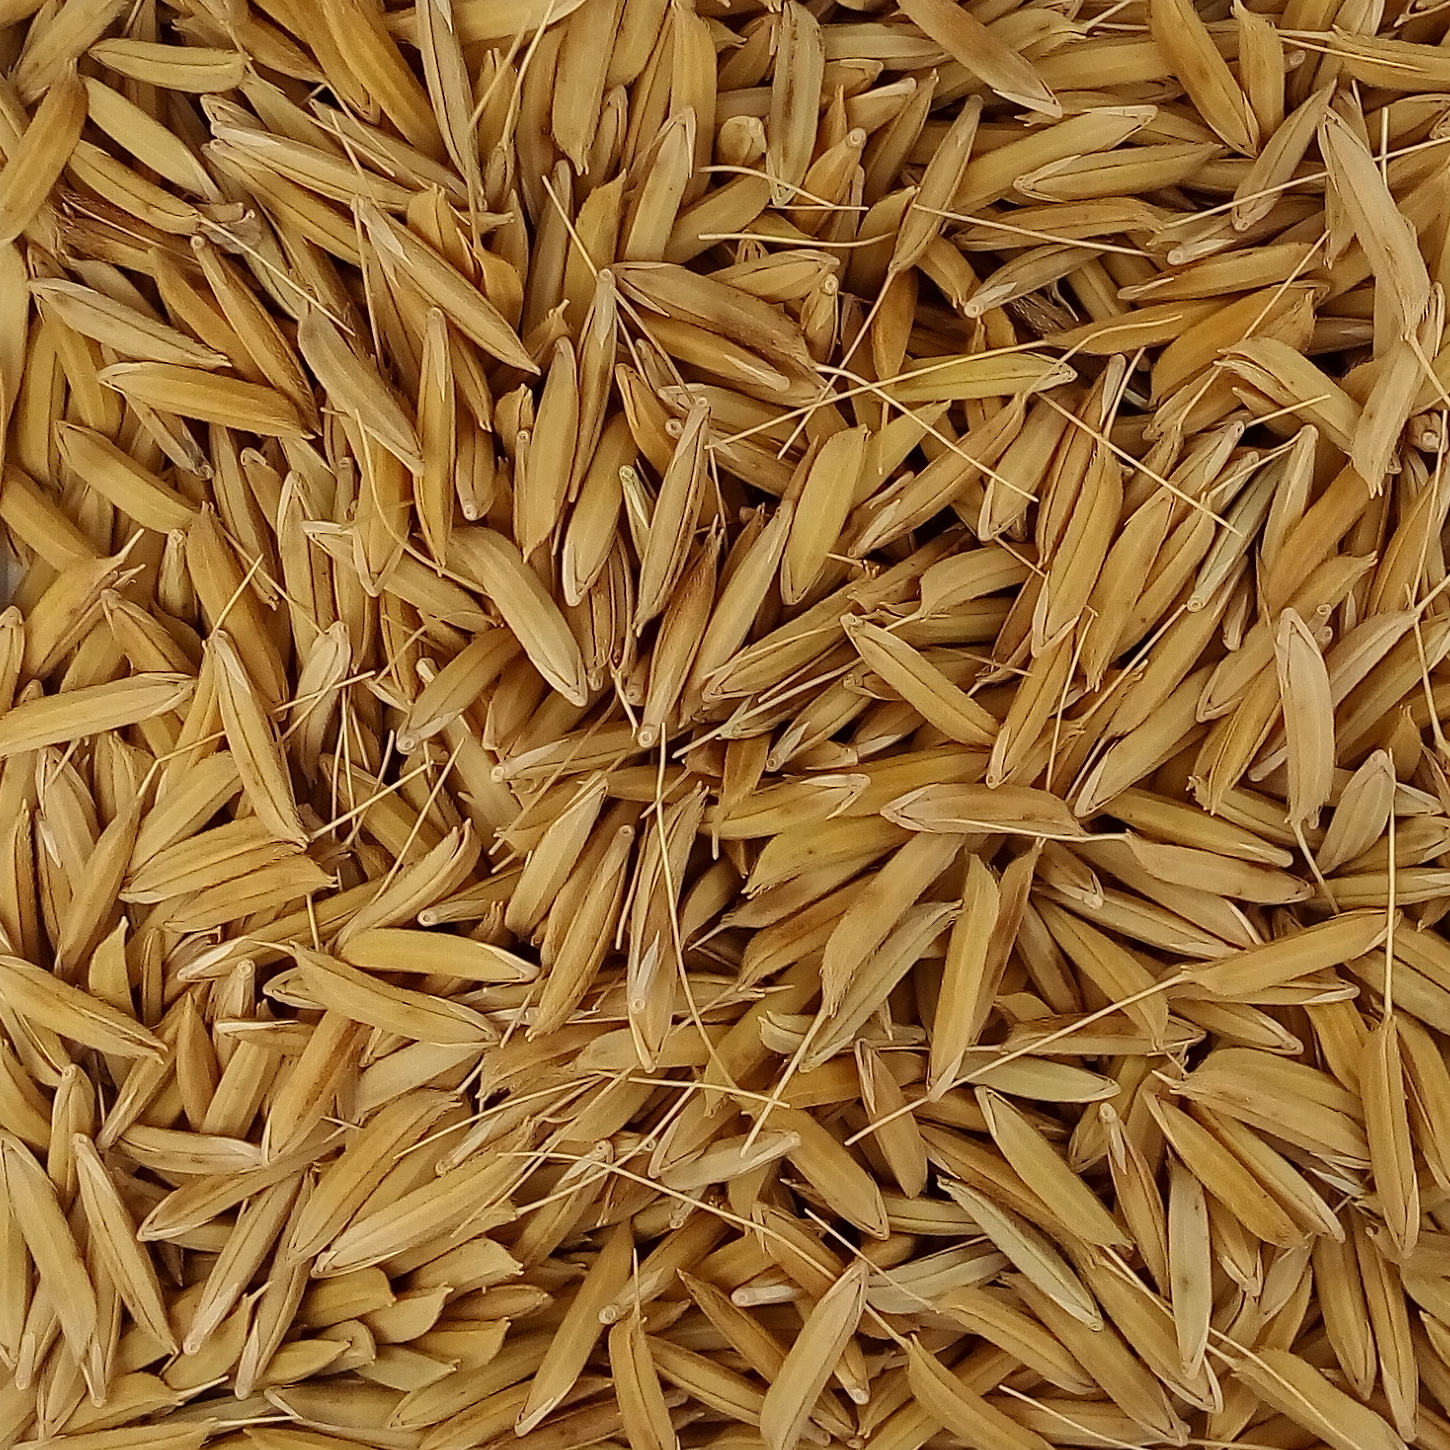
Rice seed variety: 1728